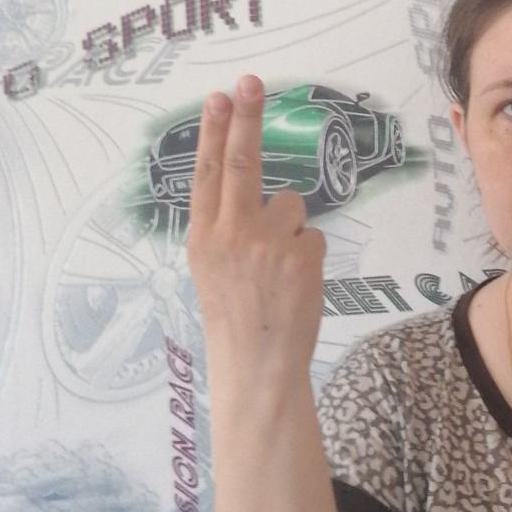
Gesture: two_up_inverted